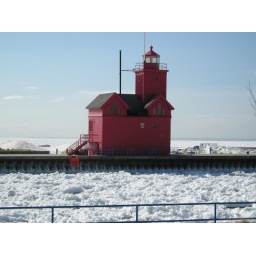
wintry day on lake michigan by big red